Amruta Khanvilkar

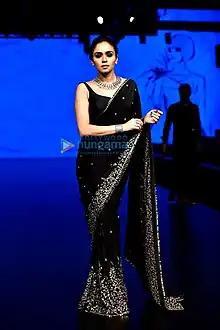

She, along with her husband, won the celebrity dance reality show "Nach Baliye season 7". In 2015, she walked the runway for designer Manali Jagtap's ""Star Walk for Umeed"", an NGO that helps differently-abled children. In 2017, Khanvilkar appeared as a judge in the Marathi dance reality programme "2 MAD" alongside Umesh Jadhav and Sanjay Jadhav, and went on to co-host the dance series "Dance India Dance Season 6" with Sahil Khattar. At the 2017 Pune Times Fashion Week, she and actor Vaibhav Tatwawadi were the show stoppers for the designer Shruti Mangaaysh. In August 2017, a wax statue of Khanvilkar was displayed in the wax museums of Lonavala and Devgad.